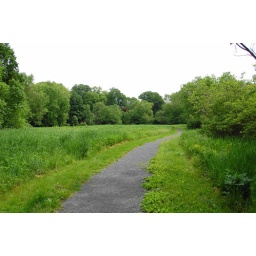
The bike path on Meadow Road in Farmington follows the river into the meadow and winds back around to Meadow Road again.